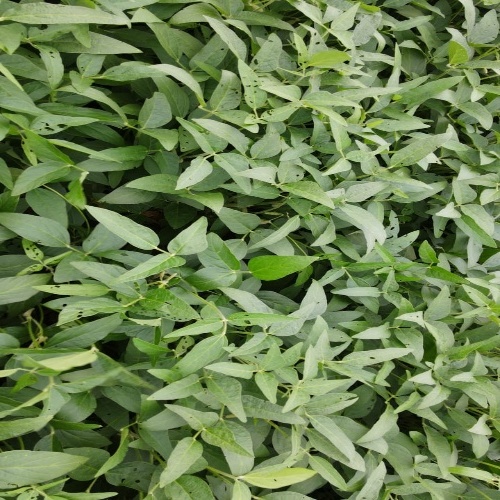
Label: Diabrotica_speciosa